PokerFace: Dil Sachcha Chehra Jhootha

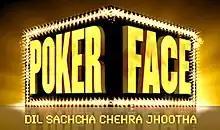

PokerFace: Dil Sachcha Chehra Jhootha is an Indian game show inspired by the UK series "PokerFace". It debuted on 2 March 2009 on Real TV and ran for seven consecutive nights.